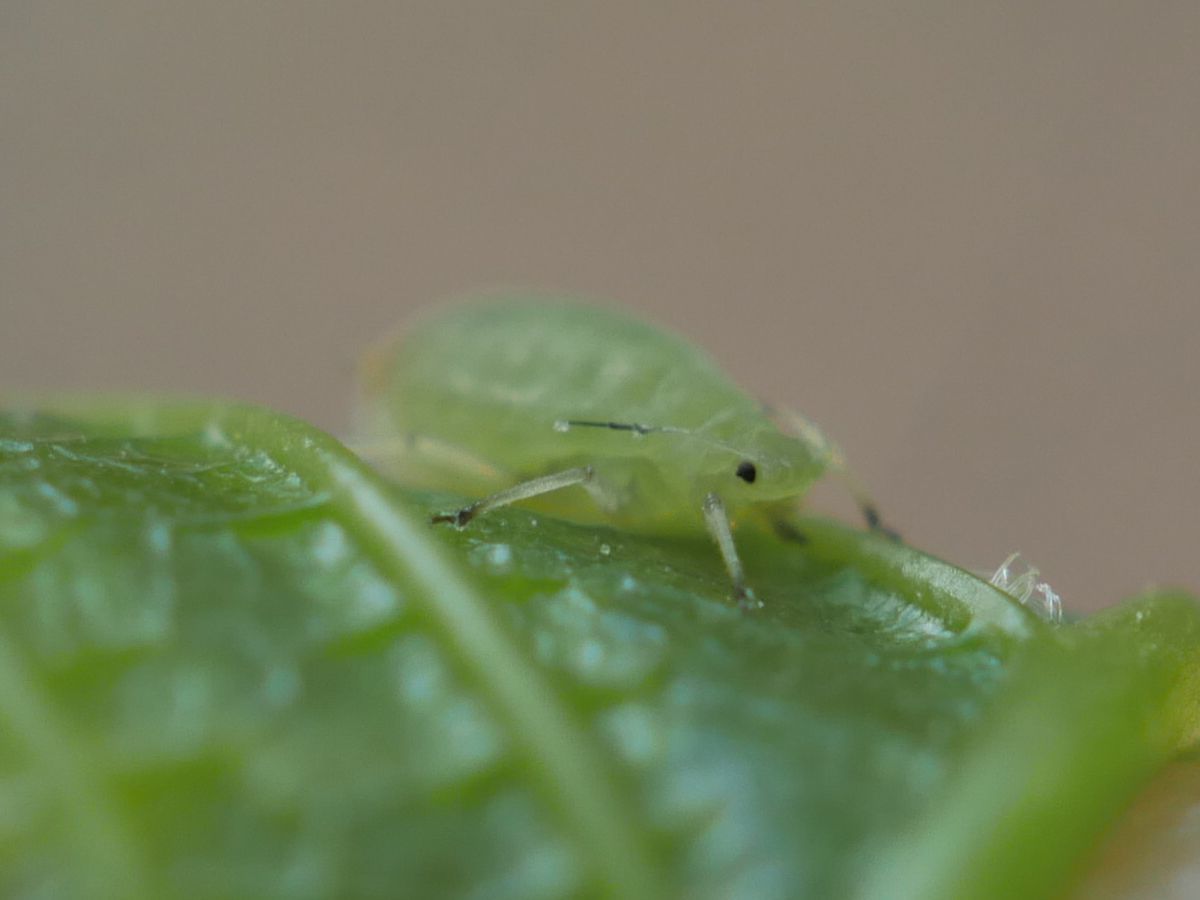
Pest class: bird_cherry_oat_aphid